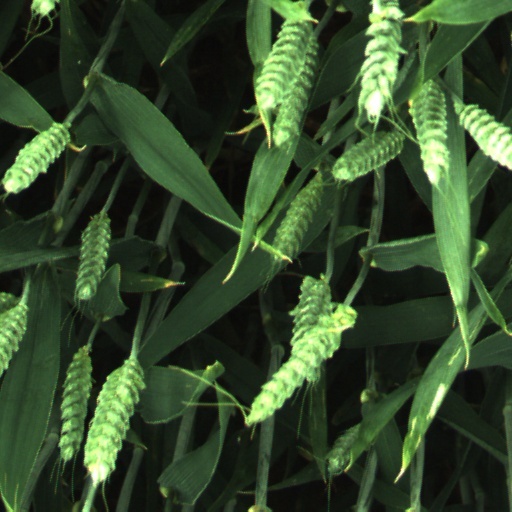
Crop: wheat